Marcelo Spínola y Maestre

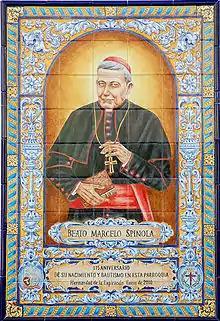
Mural.

Marcelo Rafael José María de los Dolores Hilario Spínola y Maestre (14 January 1835 - 19 January 1906) was a Cardinal of the Roman Catholic Church who served as the Archbishop of Seville. He established the Handmaids of the Divine Heart.